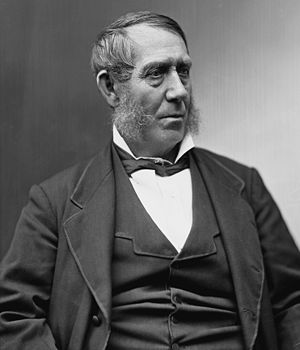
Amerikanske indenrigsministre / Indenrigsministre
Samuel J. Kirkwood
Amerikanske indenrigsministre eller United States Secretary of the Interior leder United States Department of the Interior.